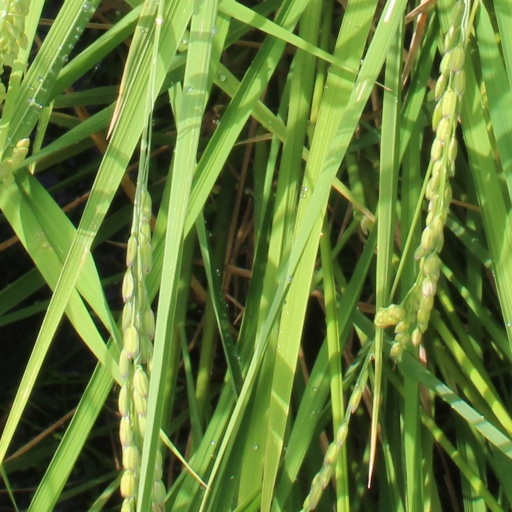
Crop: rice